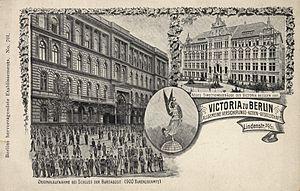
Ergo Group est une compagnie d'assurance international d'origine allemande, dont le siège se situe à Düsseldorf, en Allemagne. Il est implanté dans une trentaine de pays d'Europe et d'Asie. Ergo appartient au réassureur allemand Munich Re. Avec des primes d’assurance s’élevant à plus de 18,5 milliards d’euros, le Groupe Ergo est un des plus grands assureurs d’Allemagne et d’Europe en 2017. Le groupe est issu de la fusion en 1997 de quatre compagnies d'assurance allemandes dont les activités remontent jusqu'au XIXᵉ siècle : Victoria, DAS, DKV et Hambourg-Mannheimer.